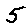
Label: 5